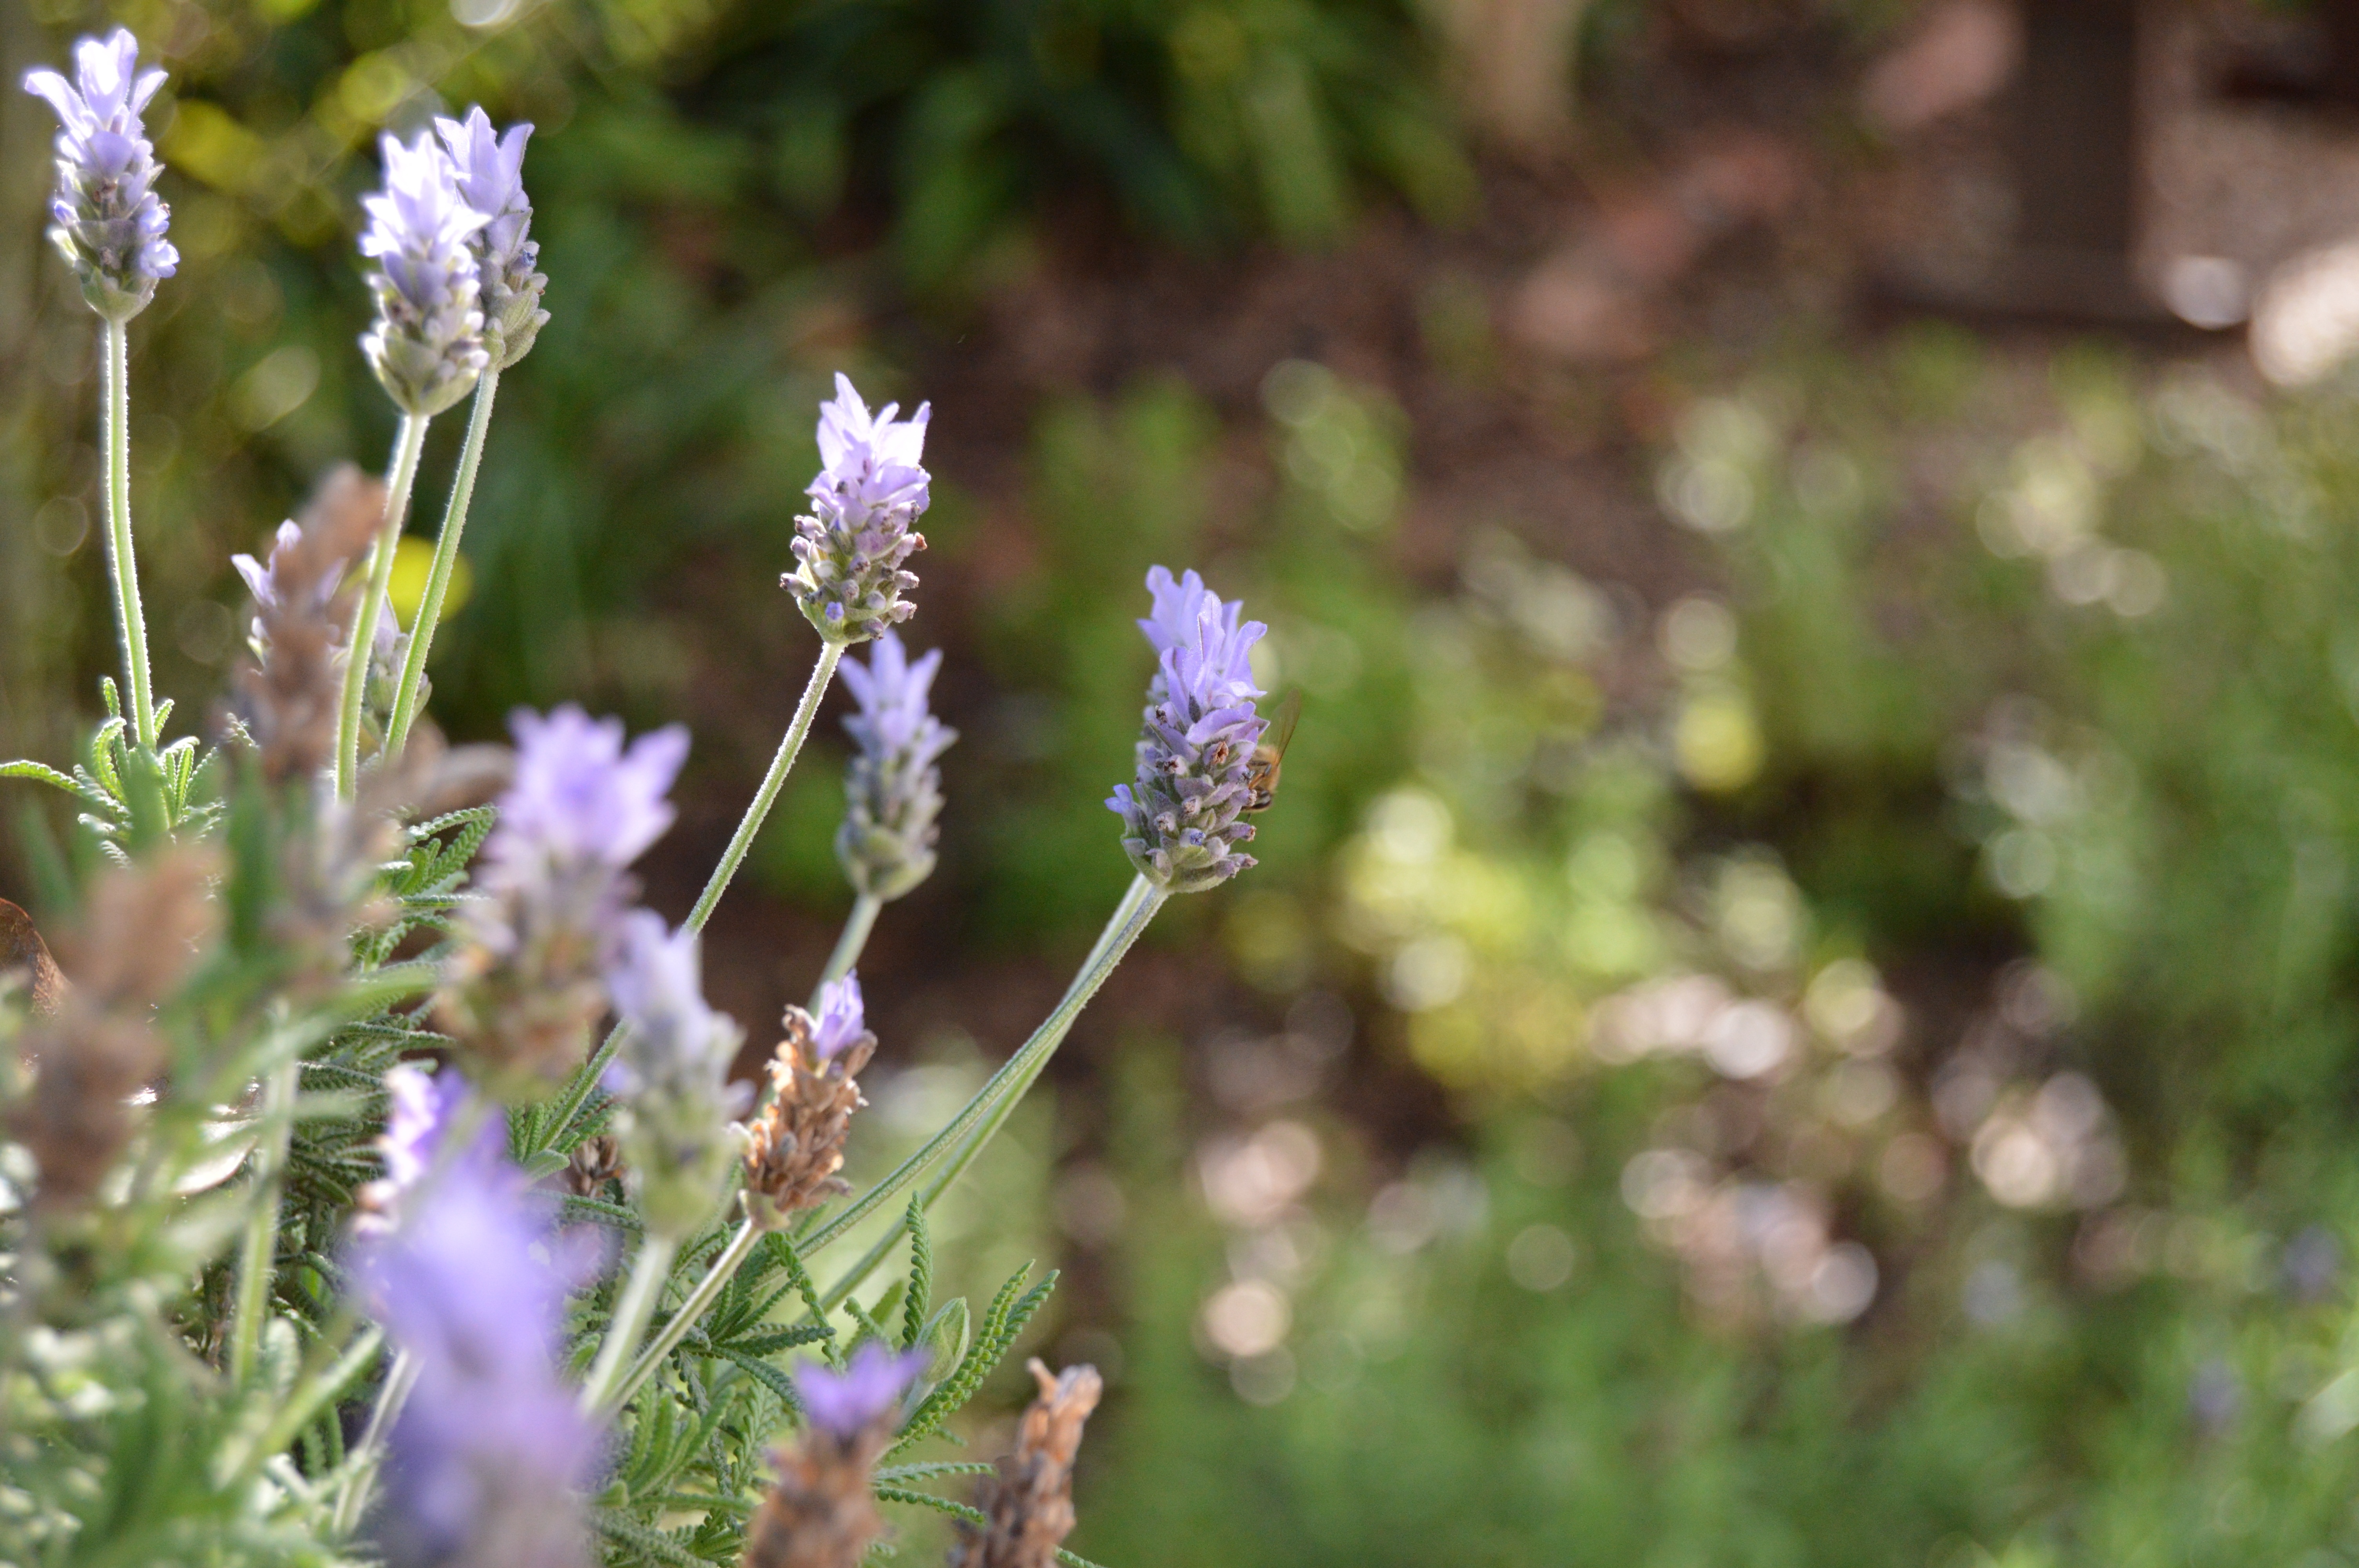
nature, growth, plant, field, flower, purple, summer, floral, green, herb, natural, botany, garden, flora, season, lavender, botanical, wildflower, outdoors, gardening, violet, bud, fragrance, aromatherapy, macro photography, herbal, flowering plant, grass family, land plant, english lavender